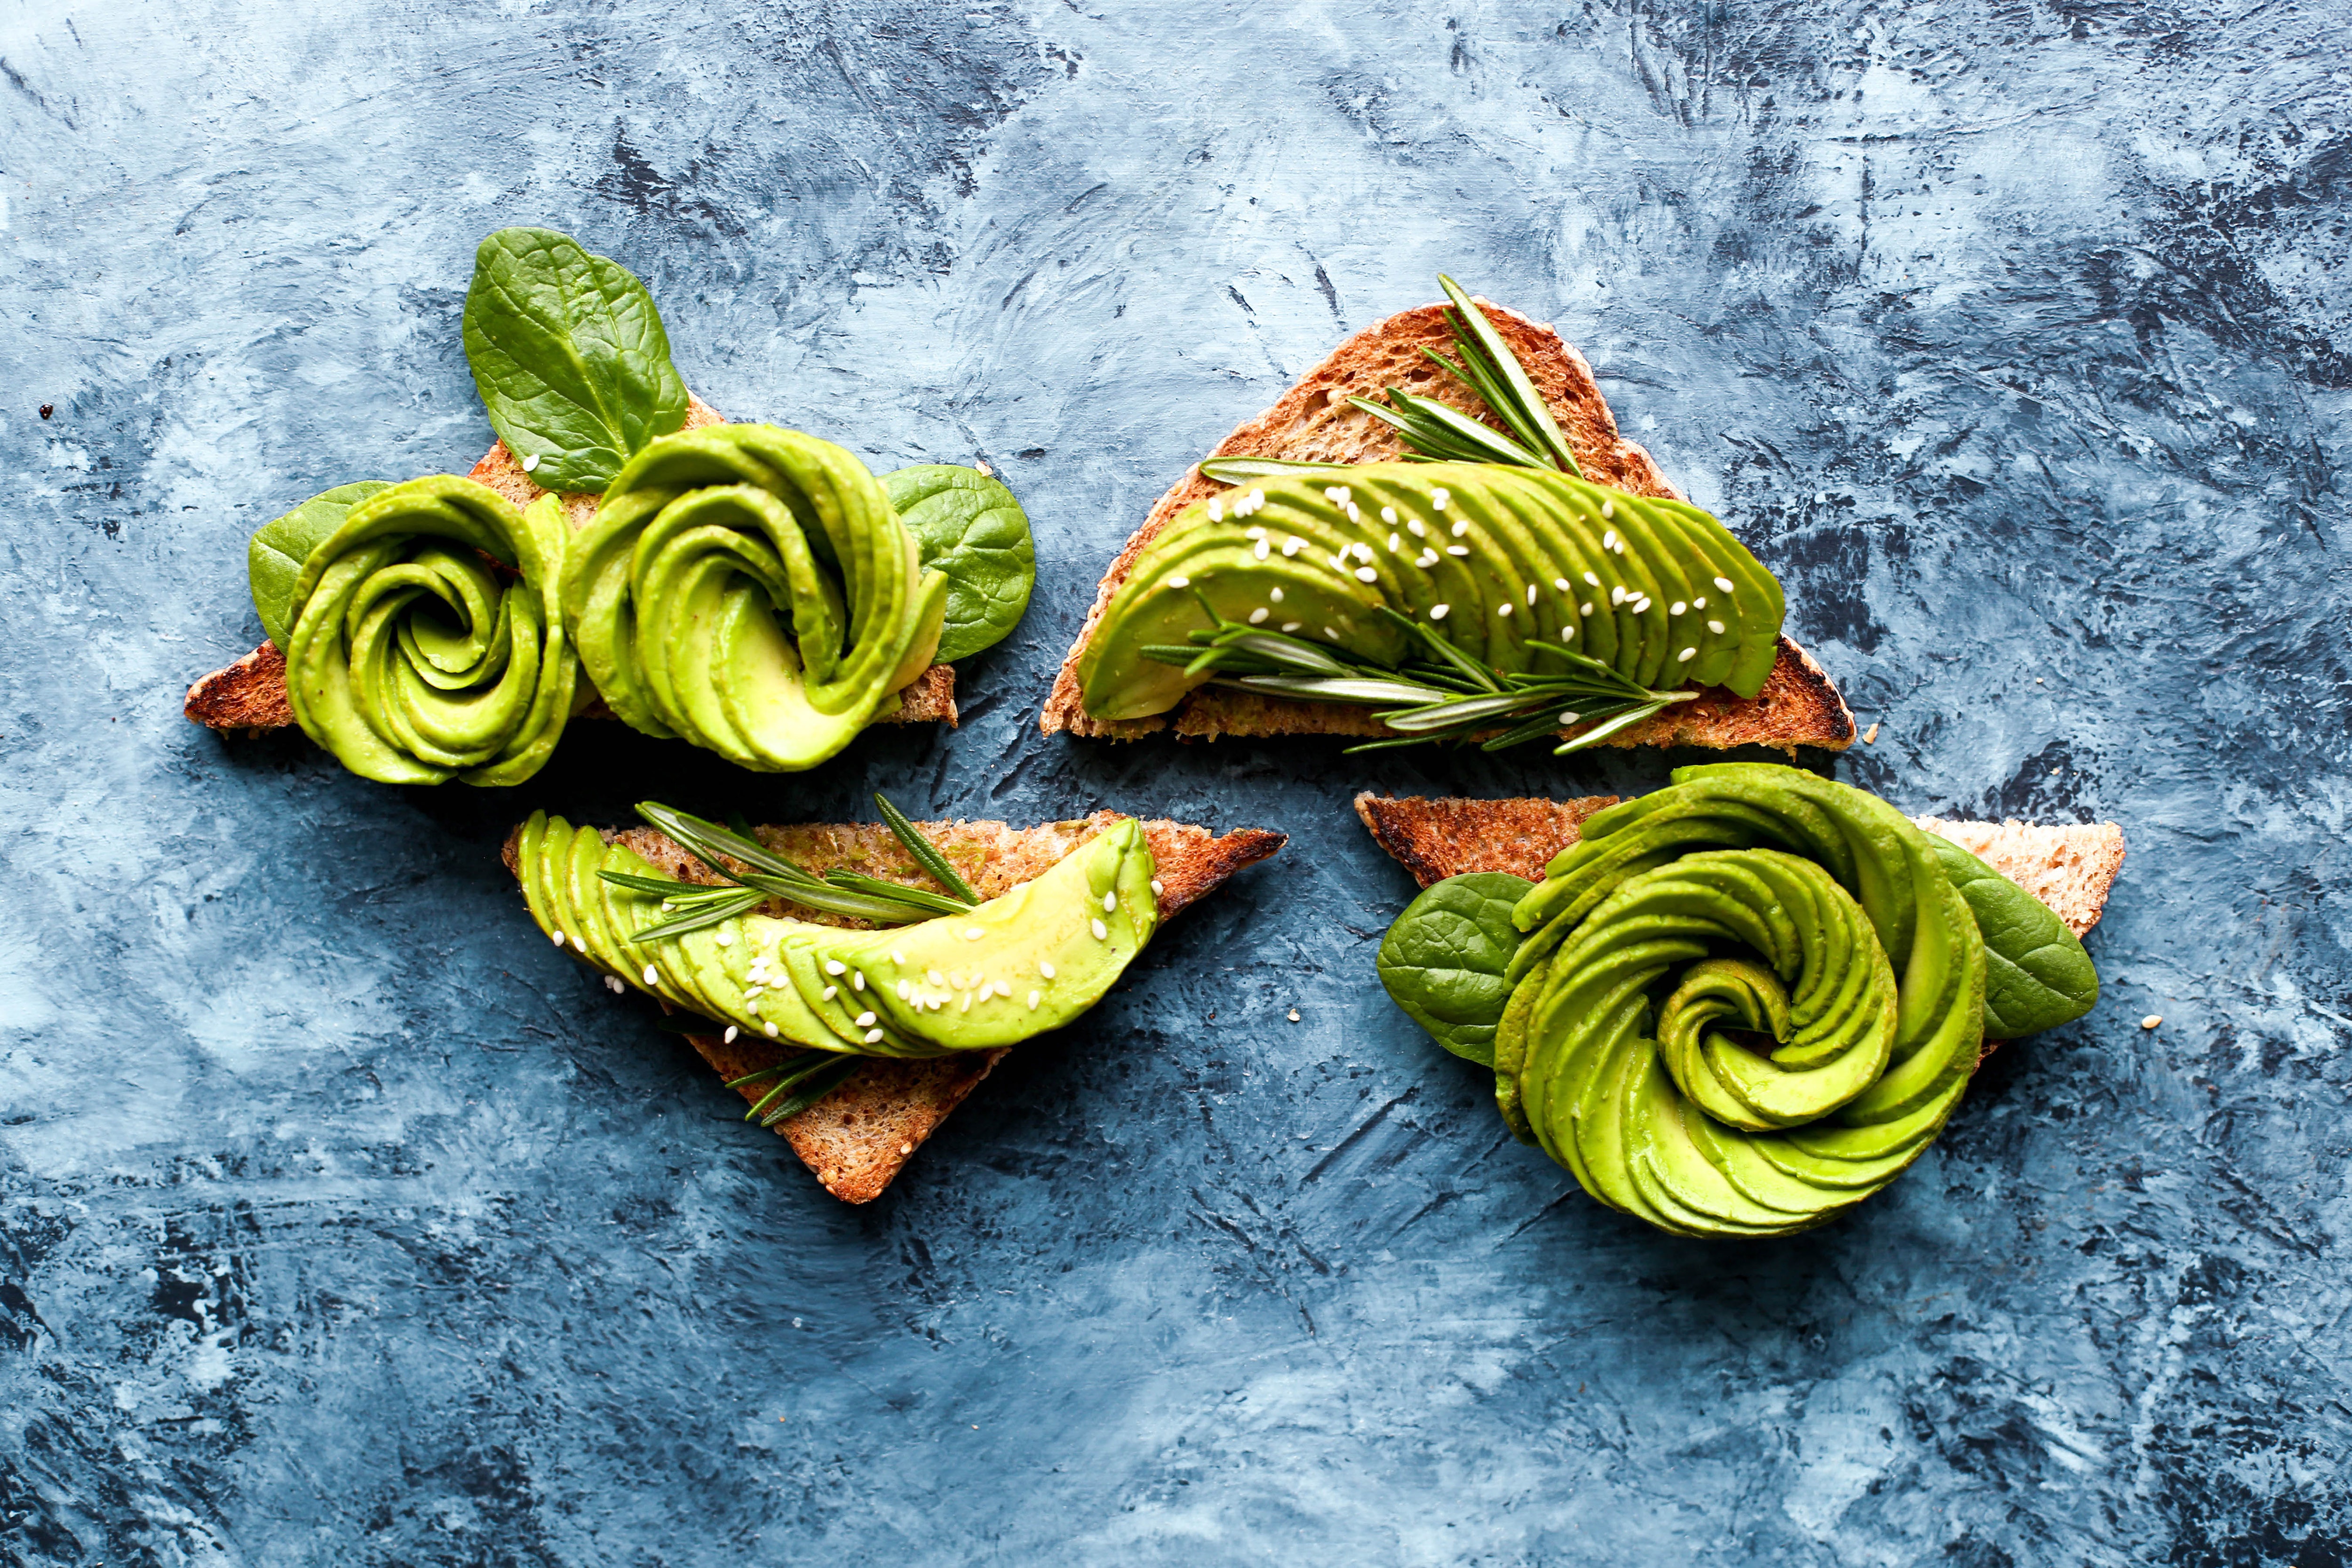
green, leaf, plant, vegetarian food, flower, still life photography